SNK Arcade Classics Vol. 1

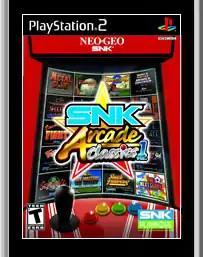

SNK Arcade Classics Vol. 1 is a video game compilation created and published by SNK which includes sixteen Neo Geo games. The compilation was released on the PlayStation 2, PlayStation Portable, and the Wii. In Australia, it was only released on the PlayStation 2.